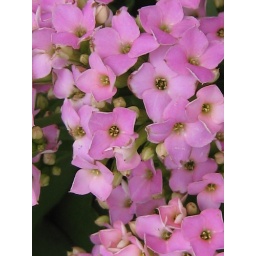
June 17, 2007 - pink kalanchoe recieved as a gift and planted in a patio pot (for now)